Allard Motor Company

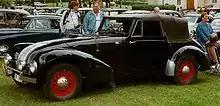
M-Type Drophead Coupé 1948

After a time the front beam axle was converted to independent front suspension. Leslie Ballamy's rather crude method was to cut the beam in half and mount the halves as swing axles and these swing axles were used on nearly all later Allard specials.